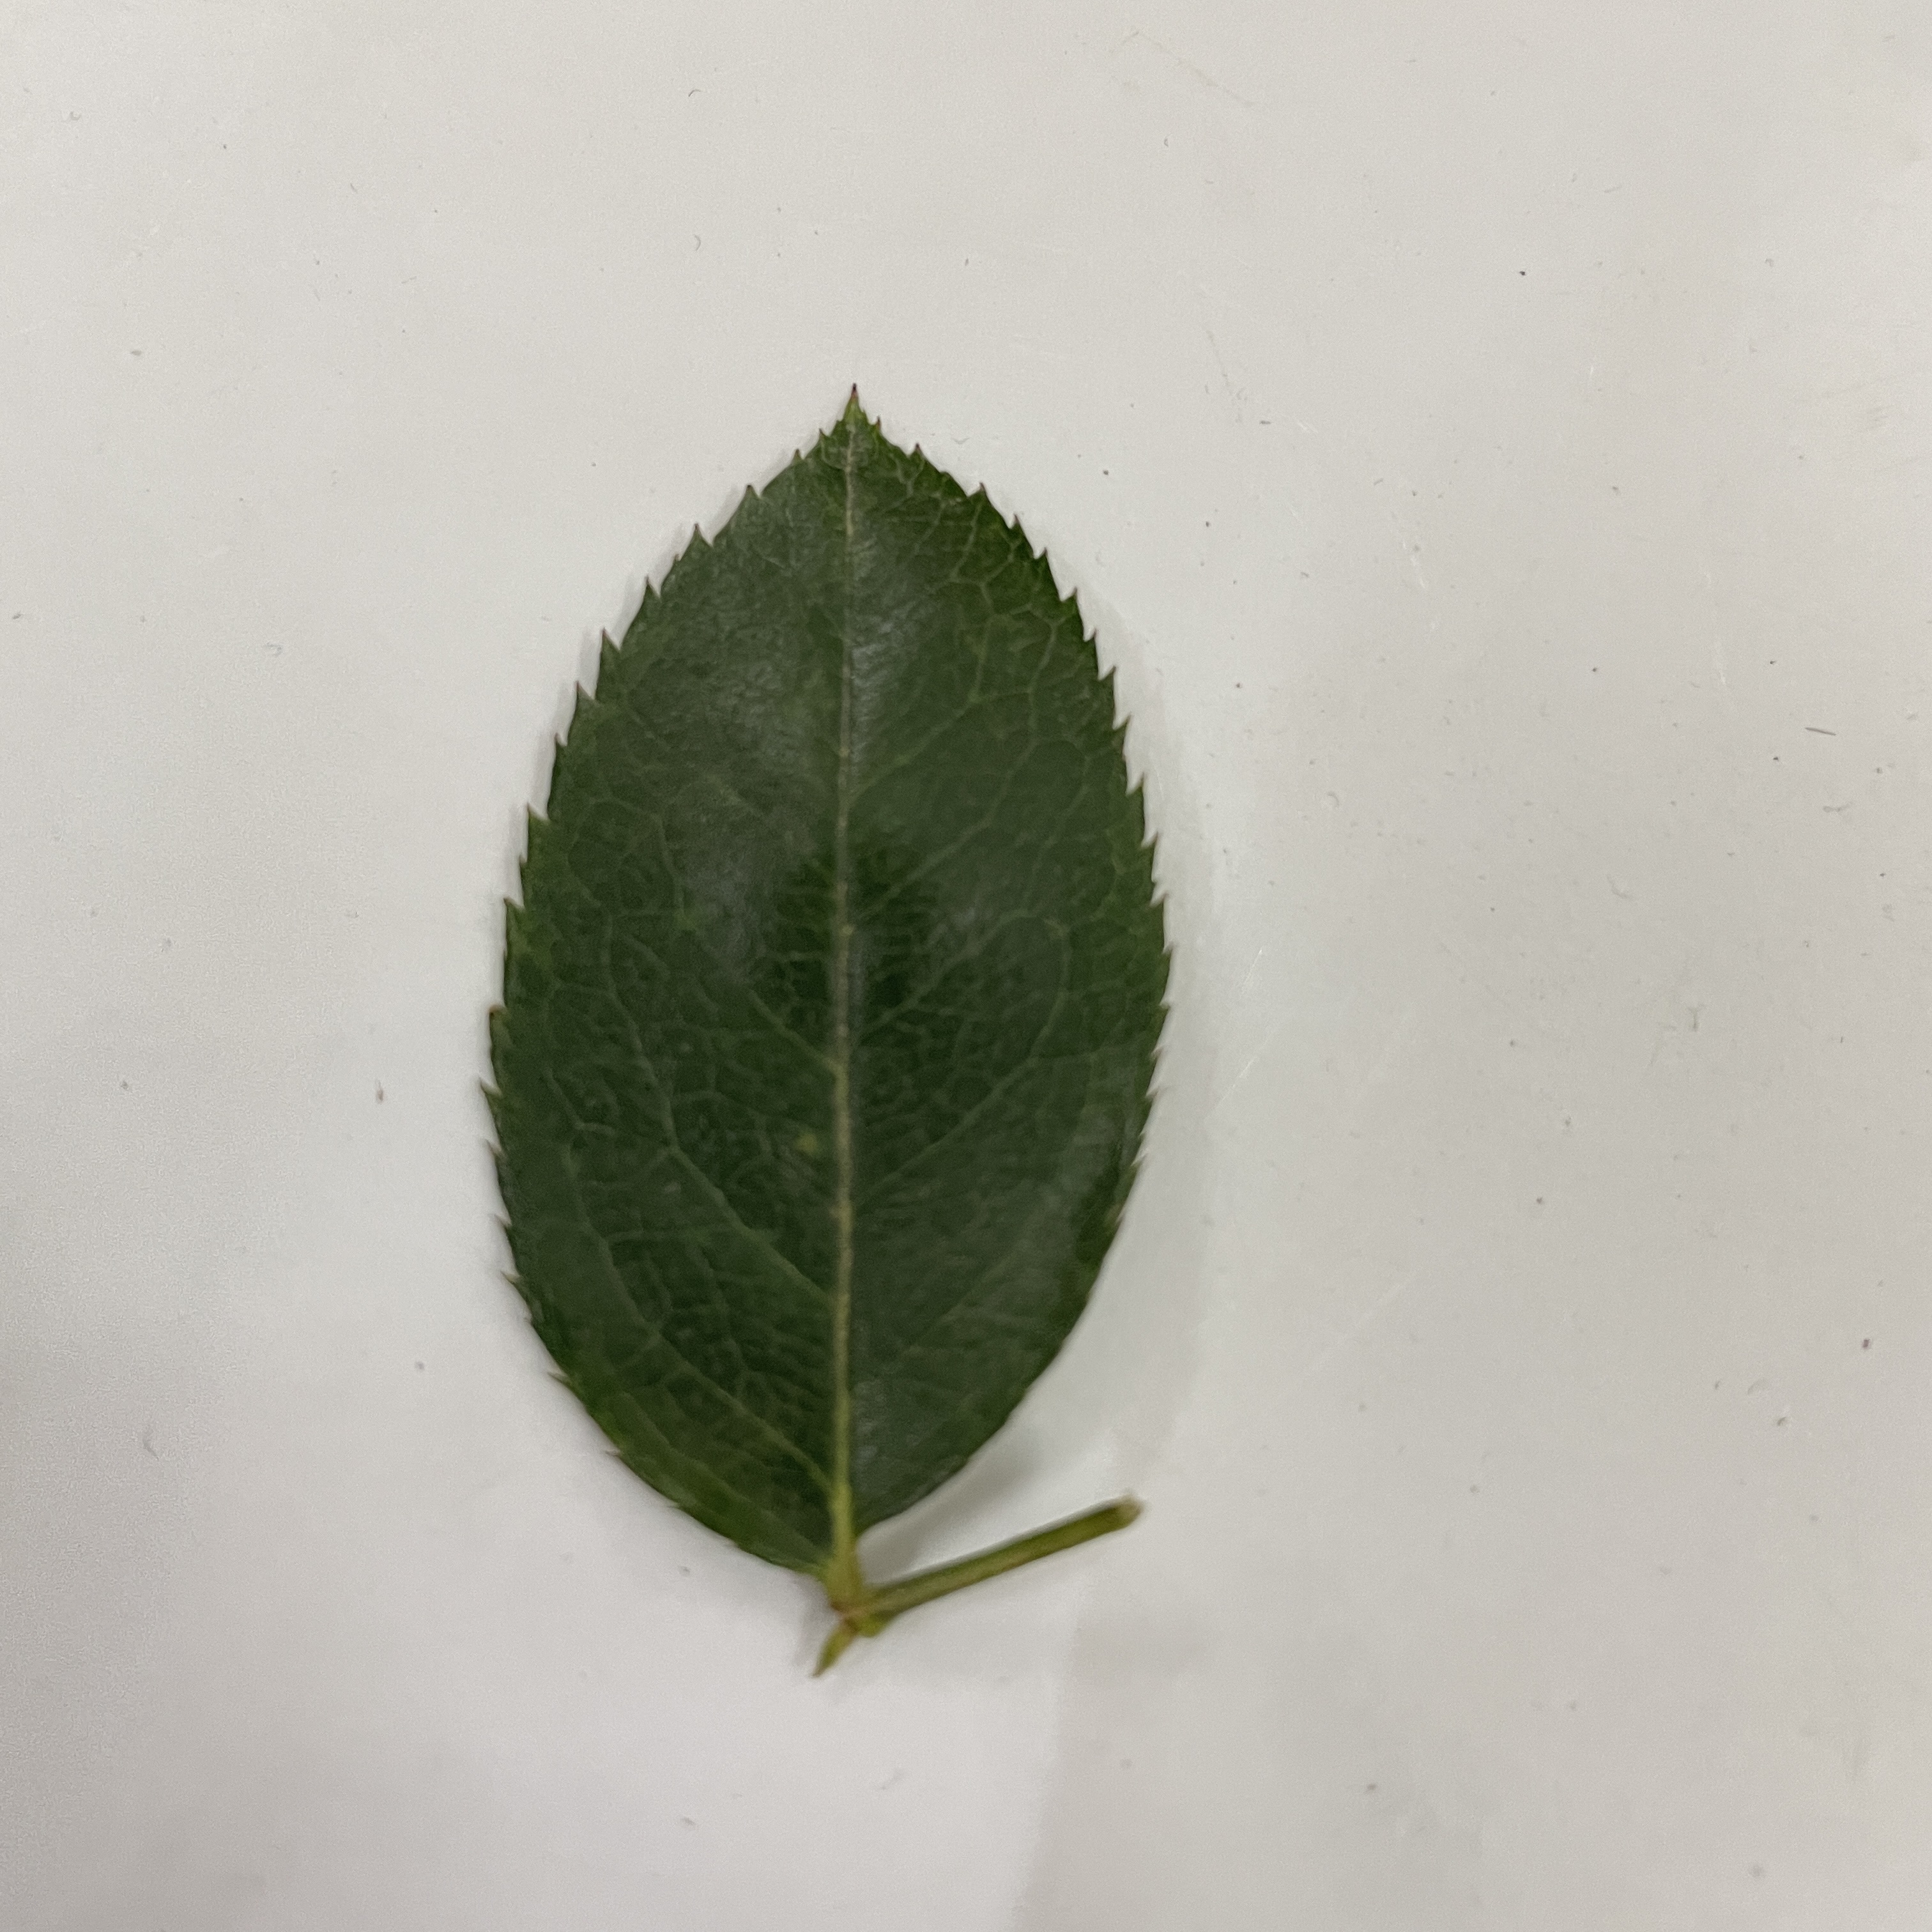
Label: Healthy Leaf